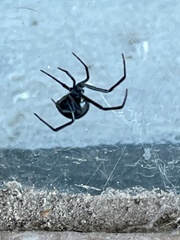
Species: Lactrodectus_hesperus